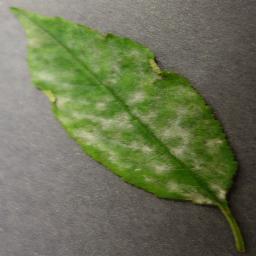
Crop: cherry
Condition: (including_sour)_powdery_mildew